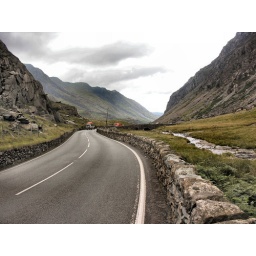
North Wales. Main road in the Llanberis Pass. Note the anti-photographic arrangement carefully suspended over the bridge (see original size).